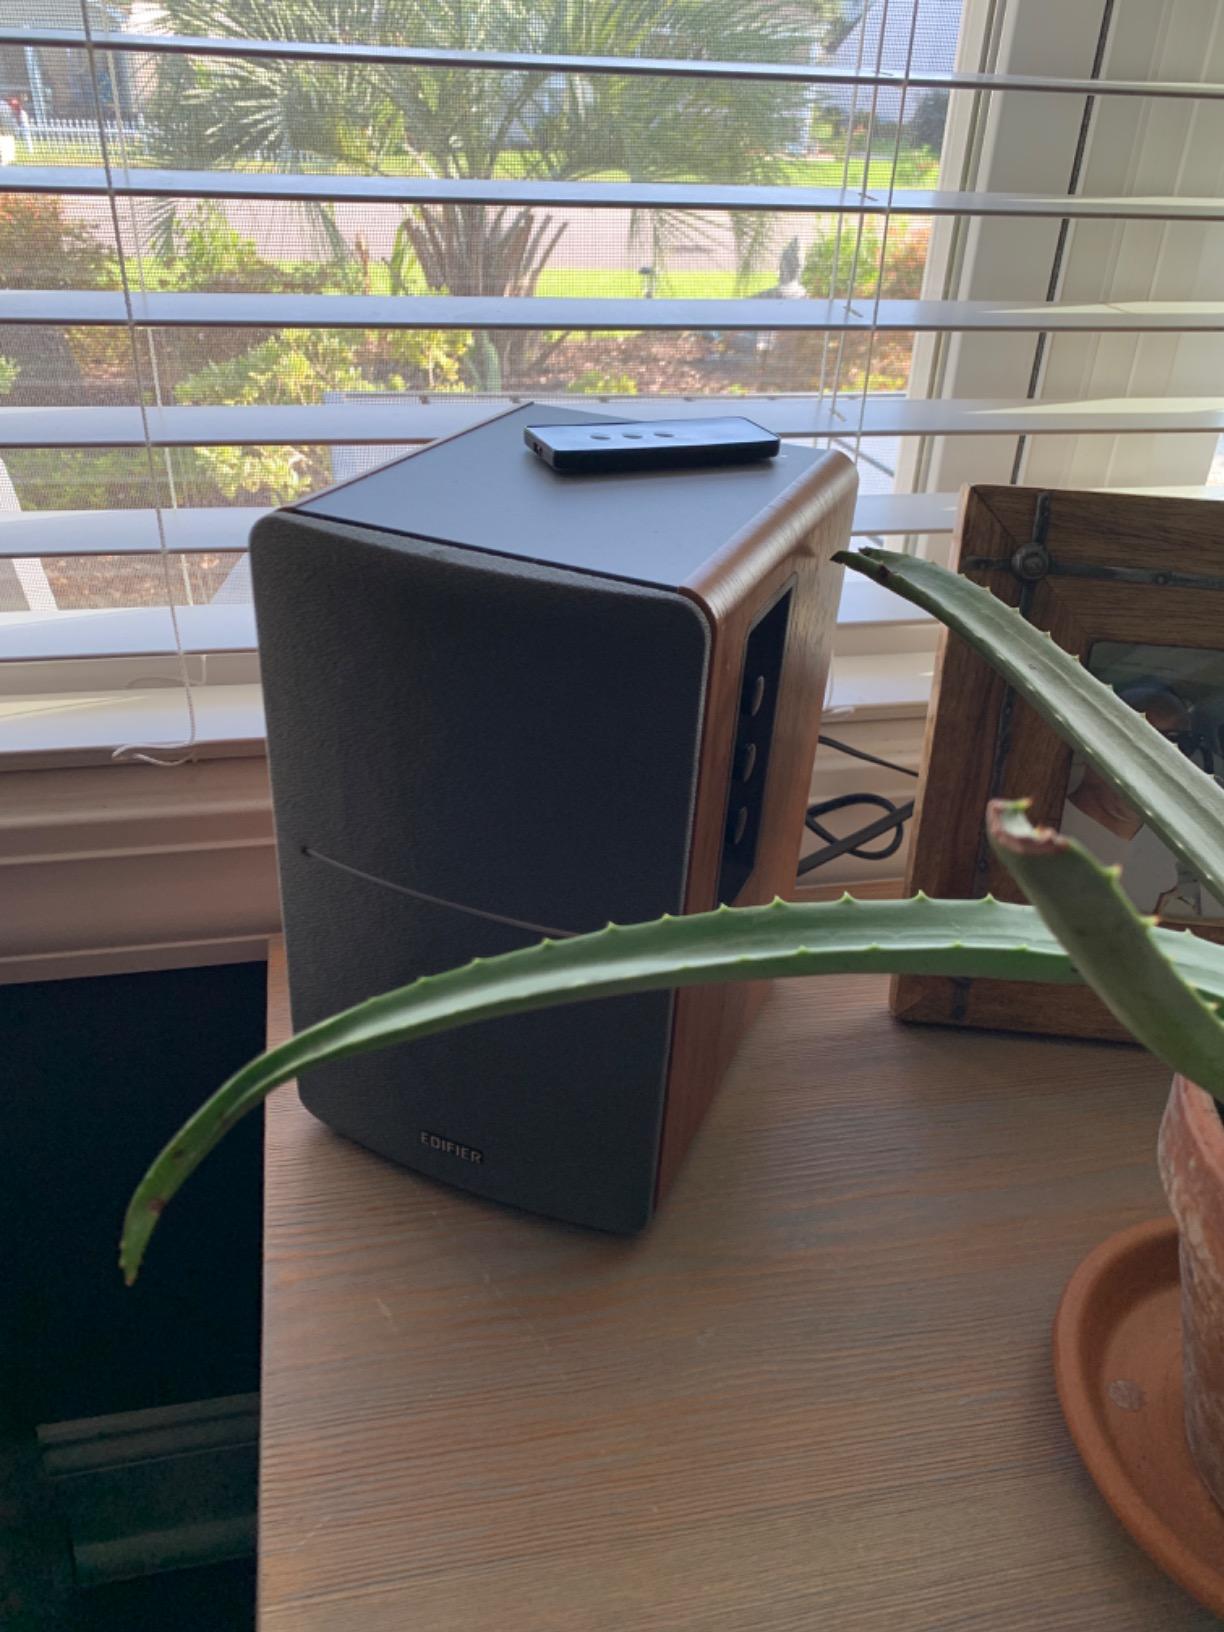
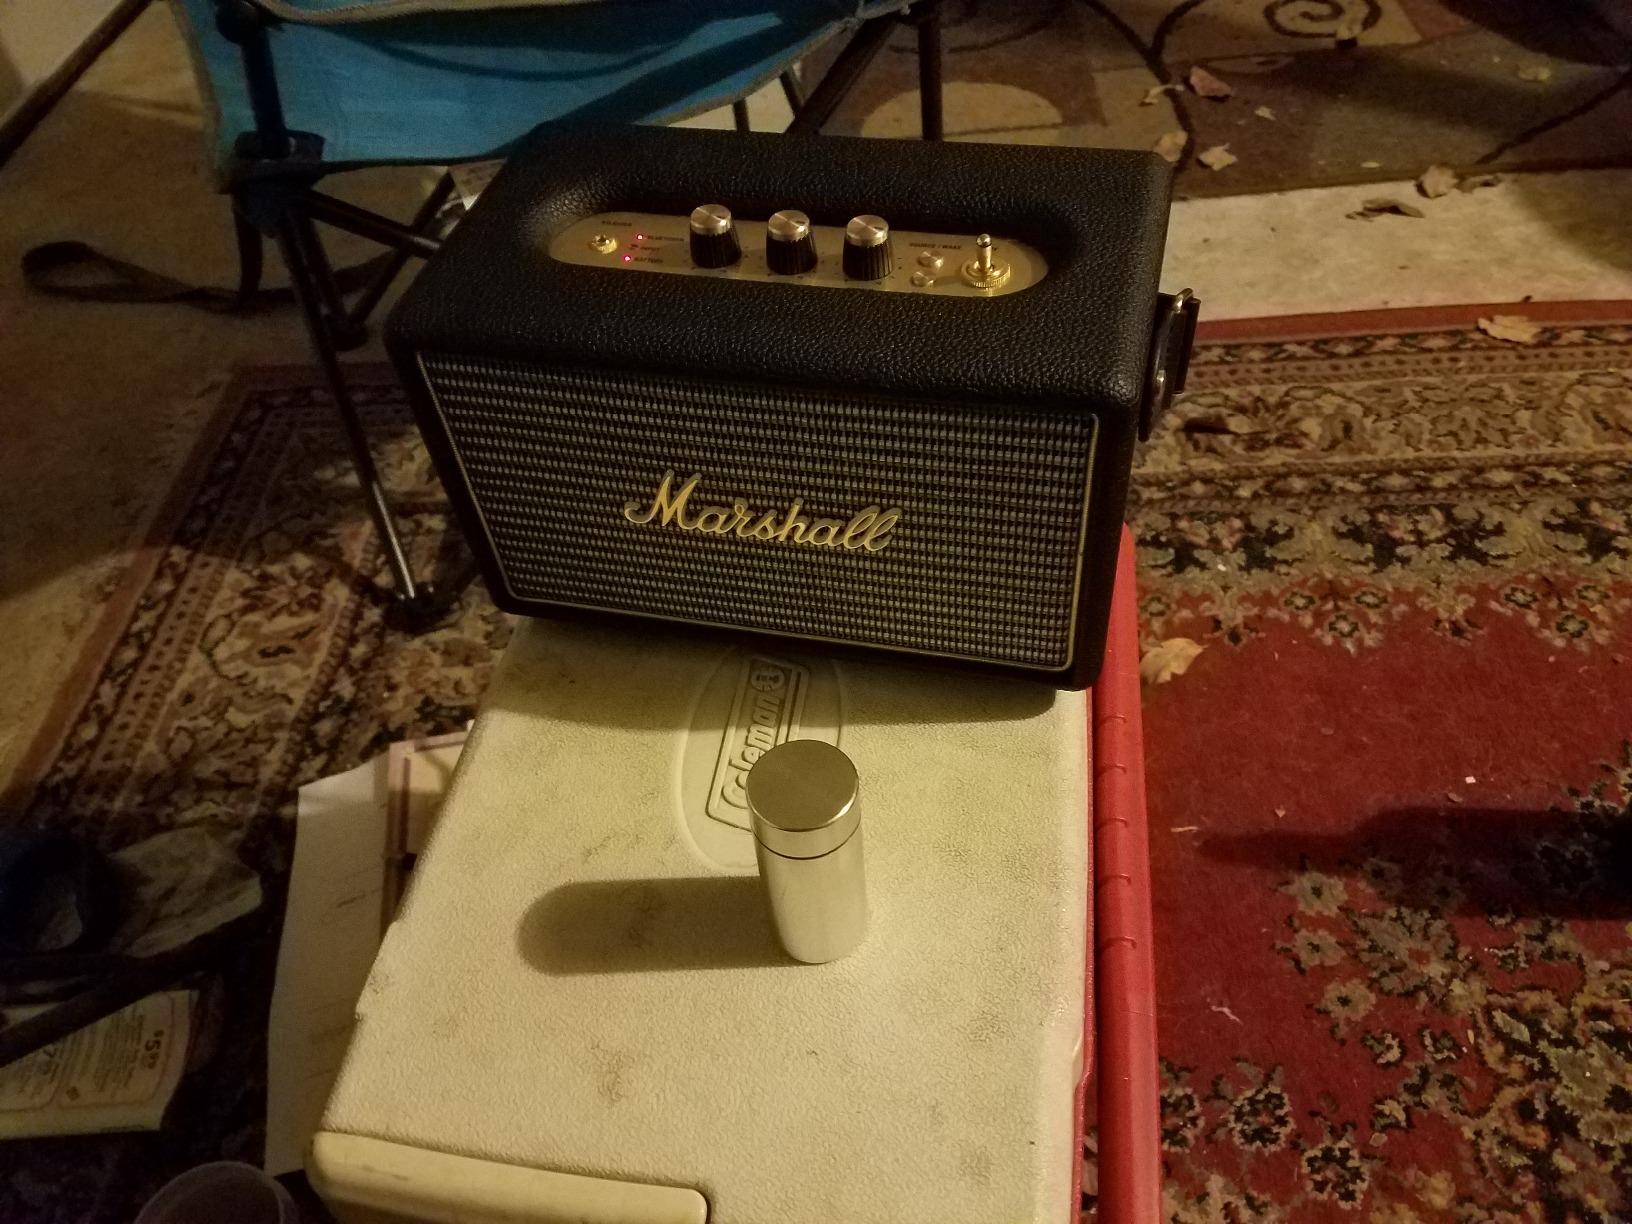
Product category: speaker
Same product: no